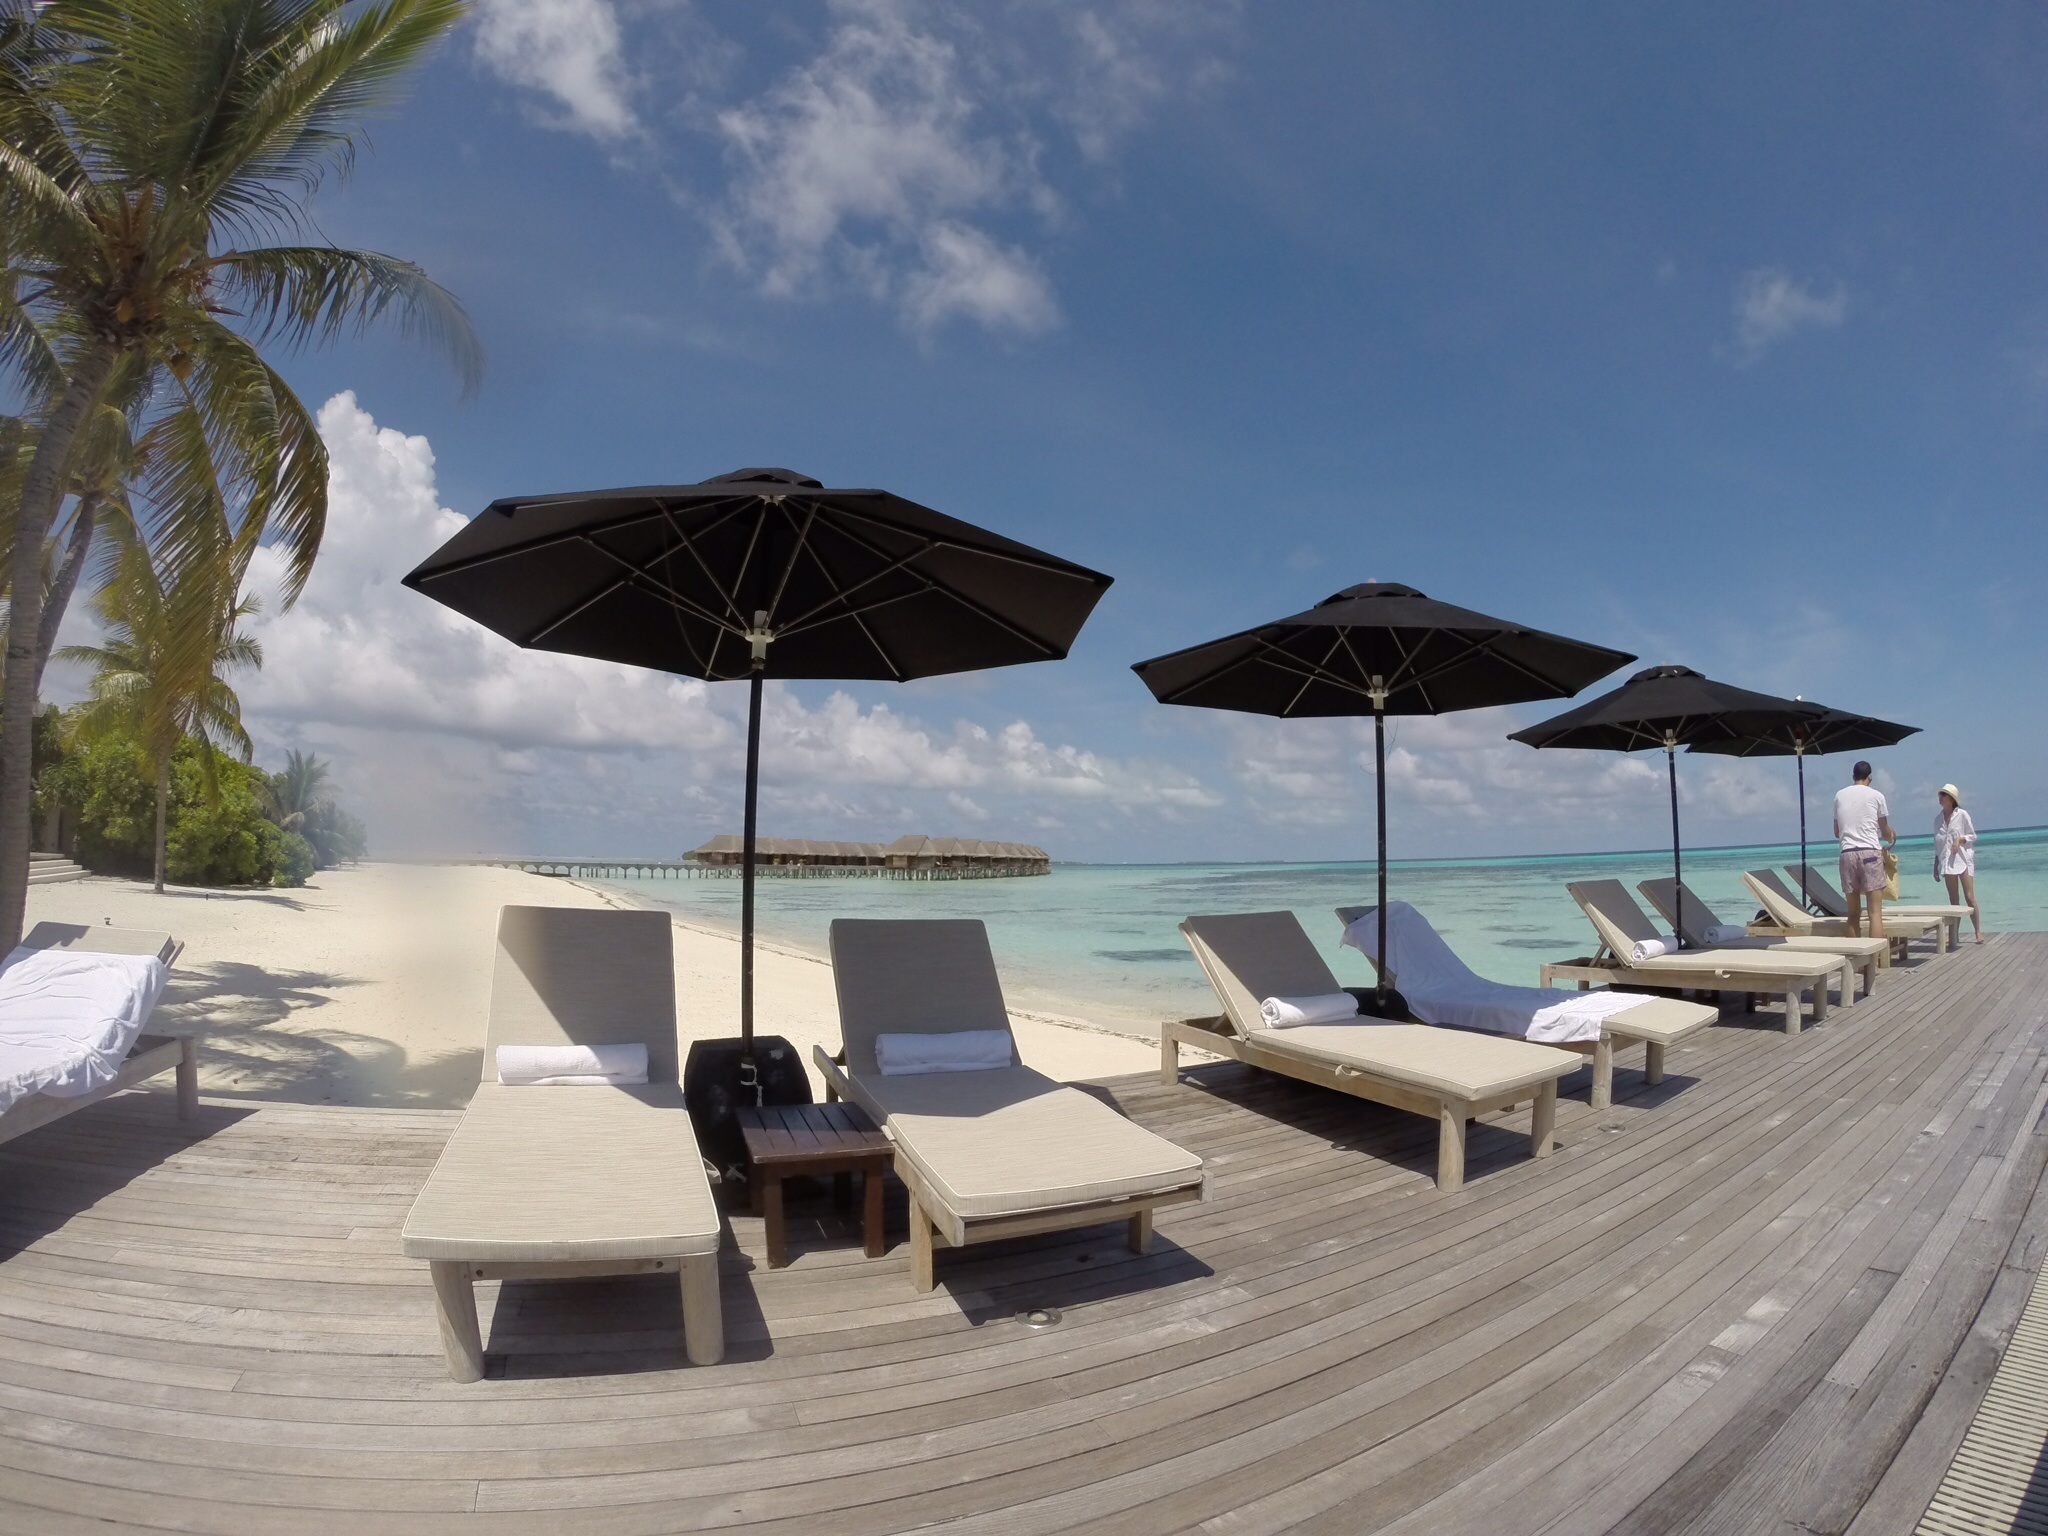
beach, sea, sun, villa, summer, vacation, vehicle, relax, tropical, relaxation, resort, estate, sunbathe